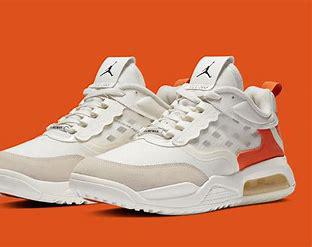
Brand: Jordan
Model: Max 200